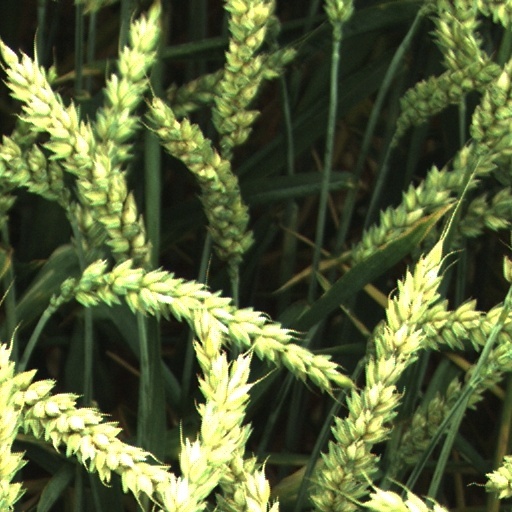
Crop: wheat